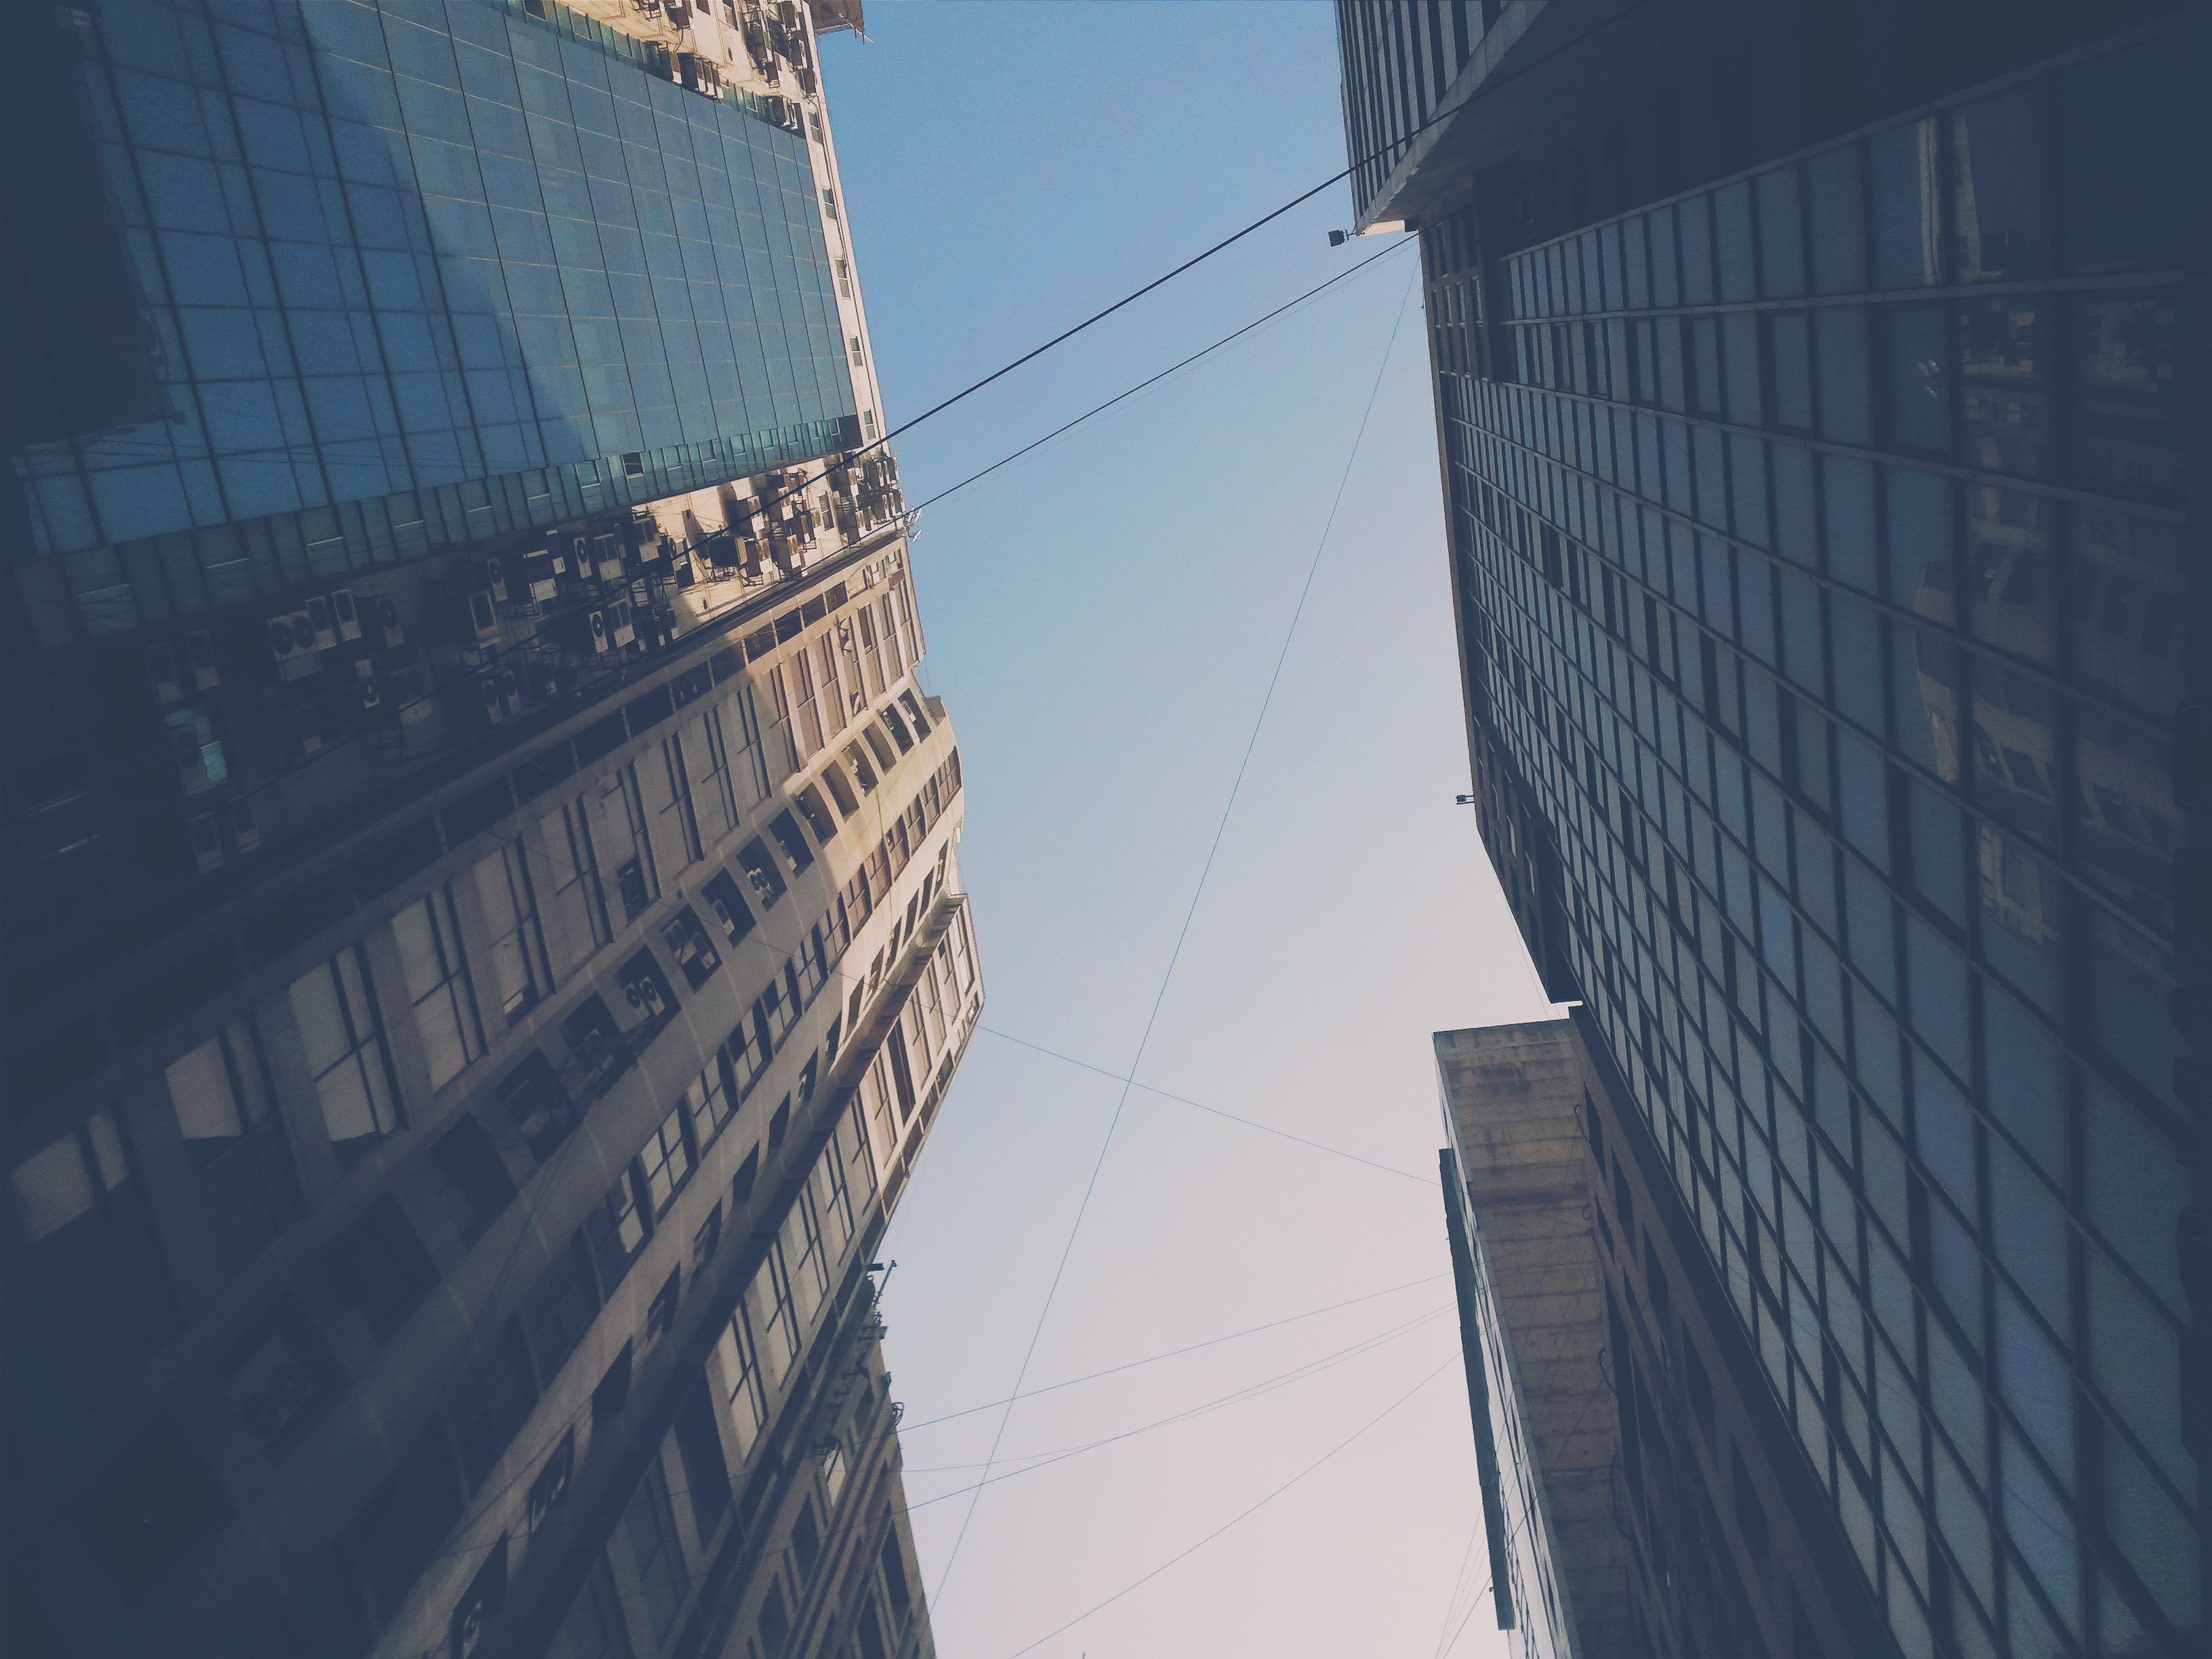
sunlight, skyscraper, reflection, vehicle, mast, facade, blue, tower block, sail, shape